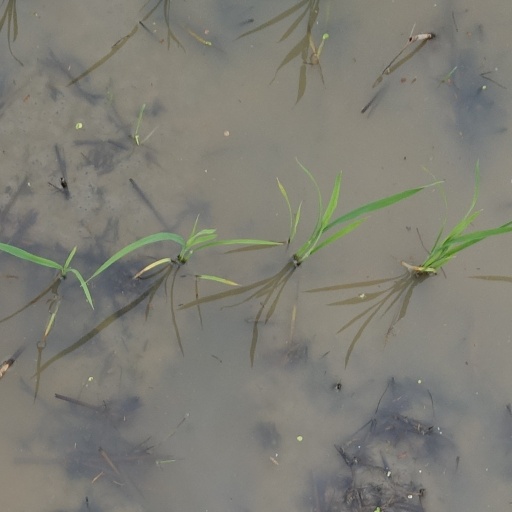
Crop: rice